Lønstrup

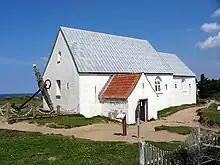
Mårup Church near Lønstrup, seen before it was dismantled

Just south of Lønstrup is the site of the former Mårup Church, a medieval church that was partially dismantled in 2008 after hundreds of years of coastal erosion had endangered the church. Built around 1250, it may have originally been from the coast, but erosion had put the sea just meters away. South of that is another abandoned structure, the Rubjerg Knude lighthouse. Partially buried in sand, the lighthouse was built at the turn of the 20th century.